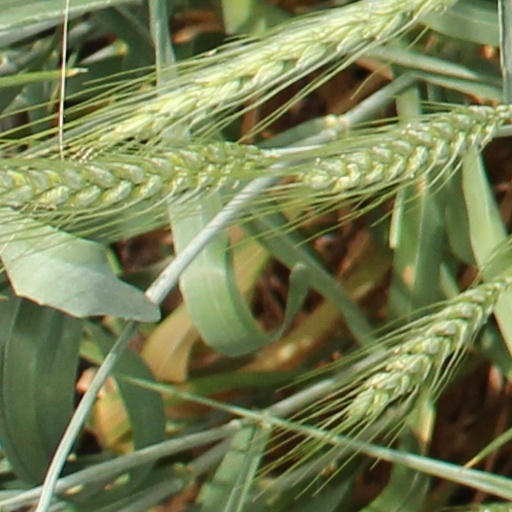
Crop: wheat